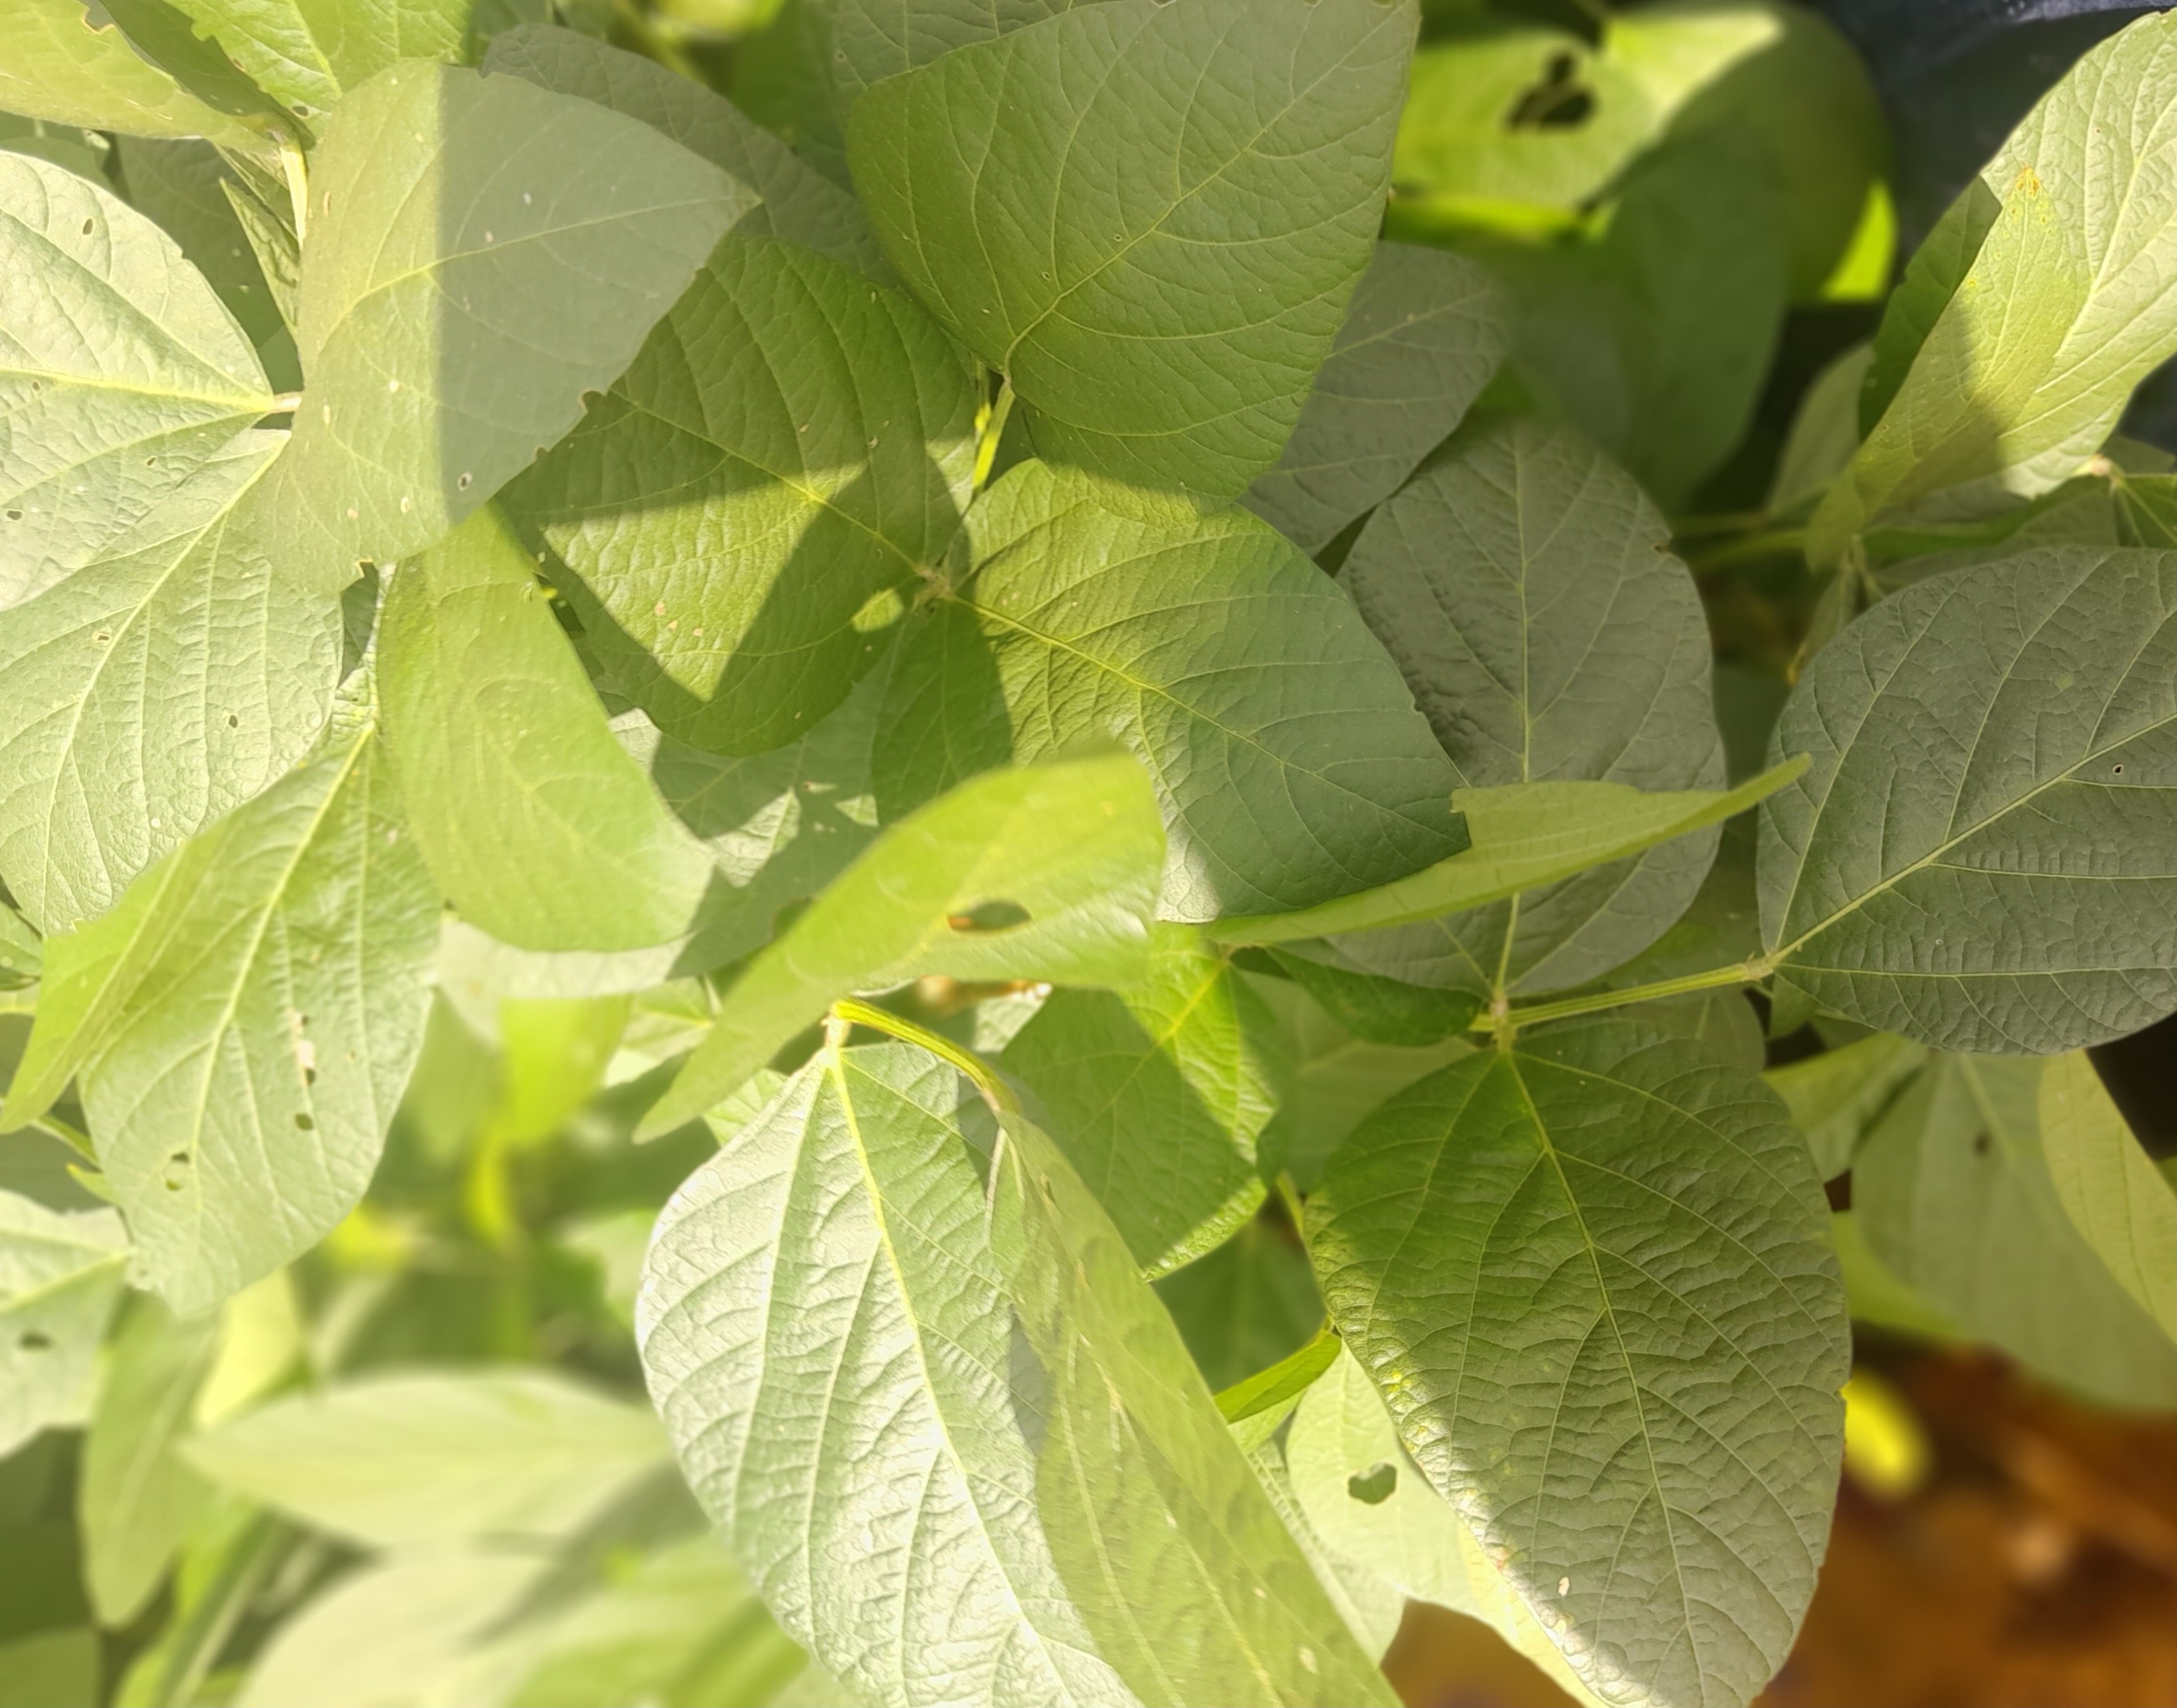
Label: Healthy